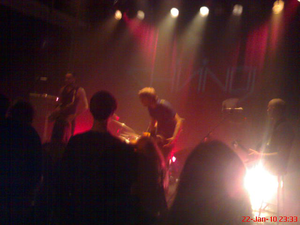
Shining est un groupe de metal avant-gardiste norvégien, originaire d'Oslo. Treize musiciens ont fait partie de la formation de ce groupe durant son histoire, avec à sa tête le chanteur, guitariste, saxophoniste, et compositeur Jørgen Munkeby qui en est le seul membre constant.